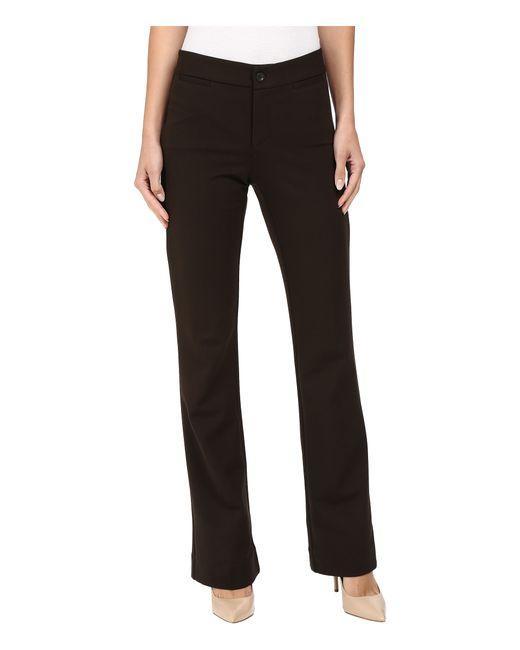
Schwarze, schlichte, coole Damen-Bootcut-Hose